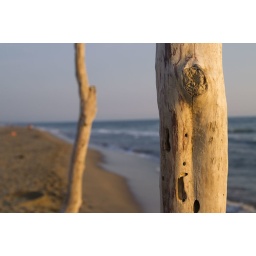
bare tree near the sea